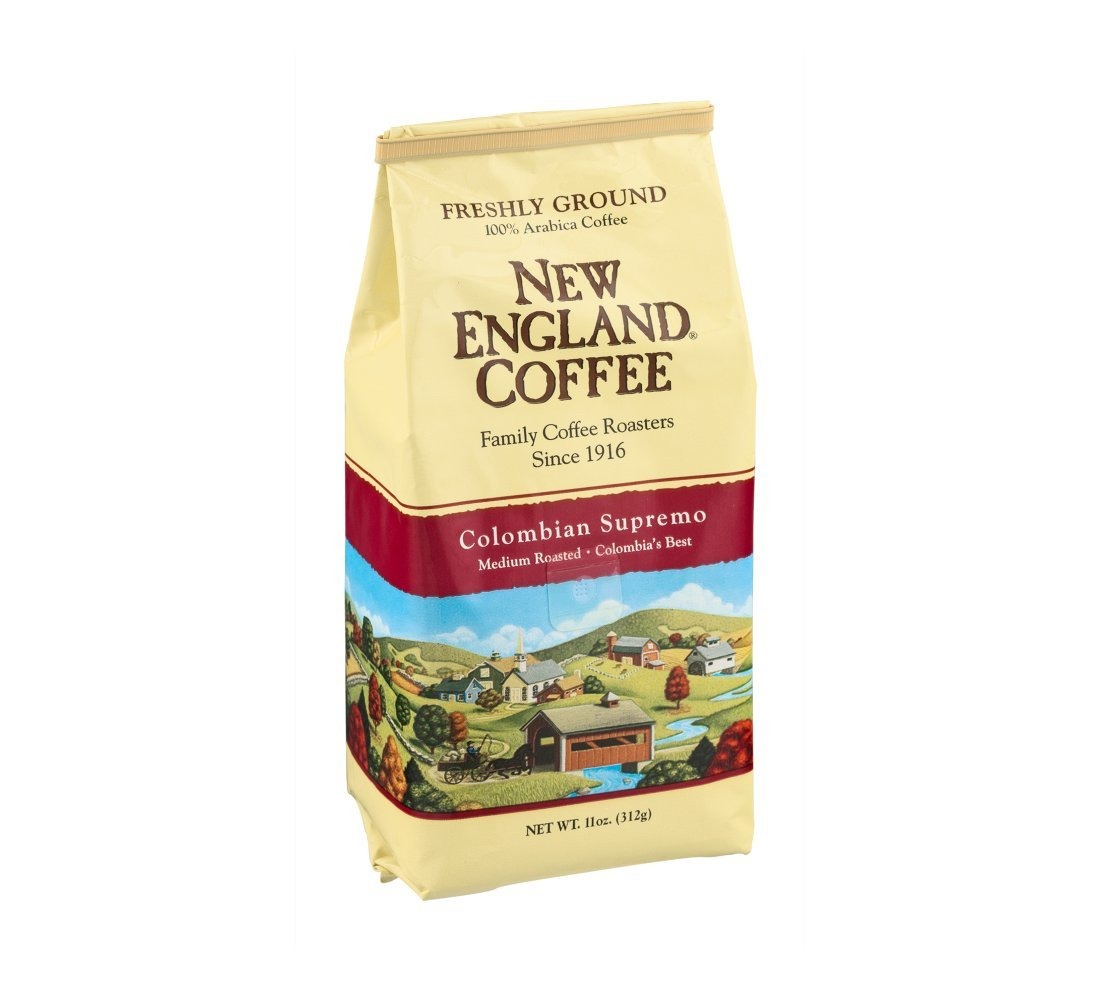
Item Name: New England Coffee Colombian Supremo Medium Roasted Ground Coffee
Bullet Point 1: Package size of 11.0 oz
Bullet Point 2: Unit Price of $9.60
Bullet Point 3: Colombia's best 100% Arabica coffee.
Product Description: It starts with Colombia's top grade extra large Arabica beans. It has an intense flavor and rich aroma that makes it a most popular pick. The medium roasted beans offer a distinct Colombian flavor characteristic of the country its grown in.
Value: 11.0
Unit: Ounce

Price: 15.98